Step on a Crack

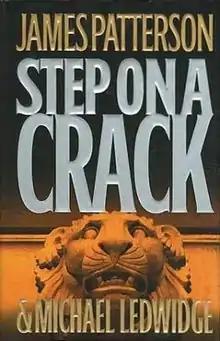
First edition

Step on a Crack is the first novel in the Michael Bennett series by James Patterson and Michael Ledwidge featuring Detective Michael Bennett and his 10 children. It was released on February 6, 2007.